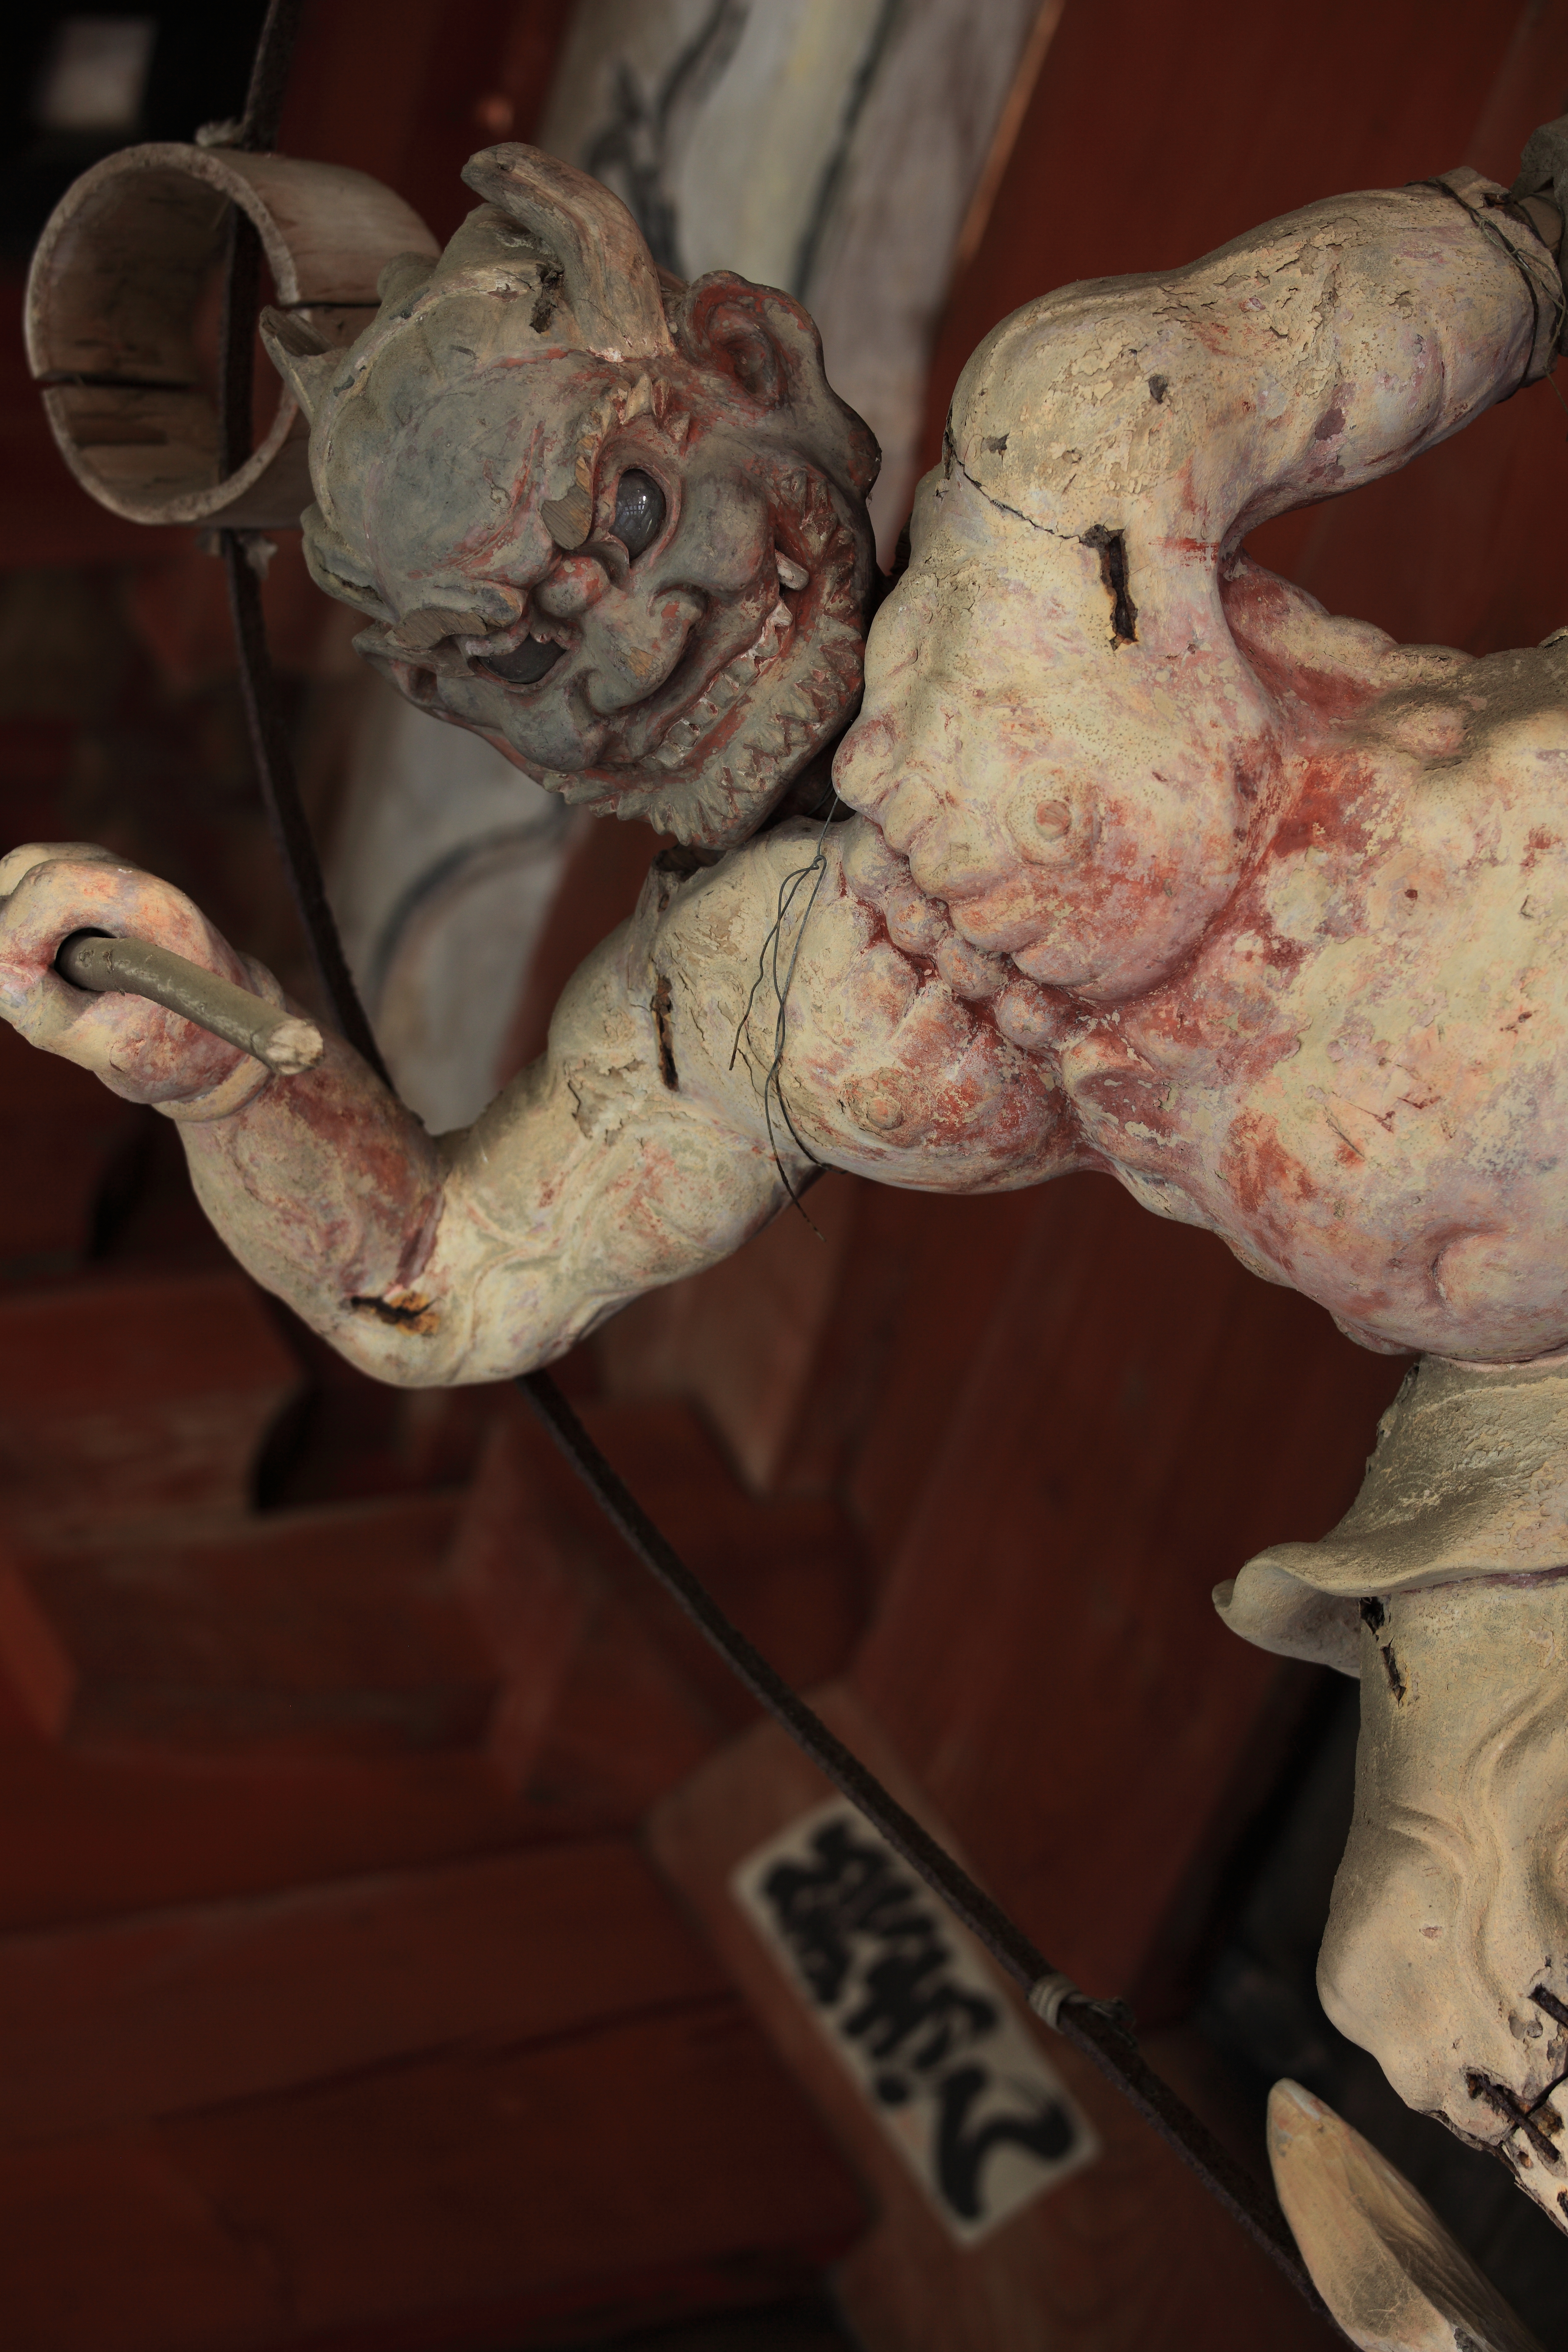
high, muscle, human body, sculpture, temple, 5d, hires, organ, carving, markii, hi, res, resolution, ibaraki, sakuragawa, yakuohin, raijin